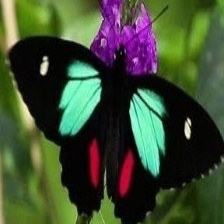
Species: GREEN CELLED CATTLEHEART